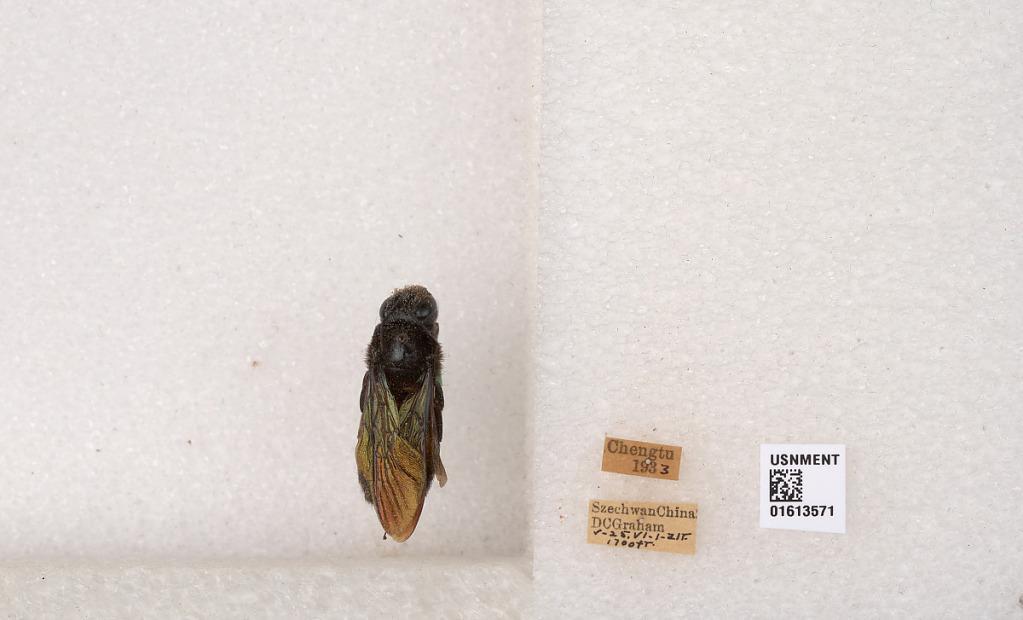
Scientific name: Xylocopa (Biluna) tranquebarorum tranquebarorum (Swederus)
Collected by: D. Graham
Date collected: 1933-5-25
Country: China
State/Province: Sichuan
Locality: Chengtu